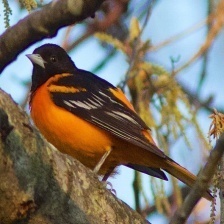
Species: BALTIMORE ORIOLE
Scientific name: ICTERUS GALBULA